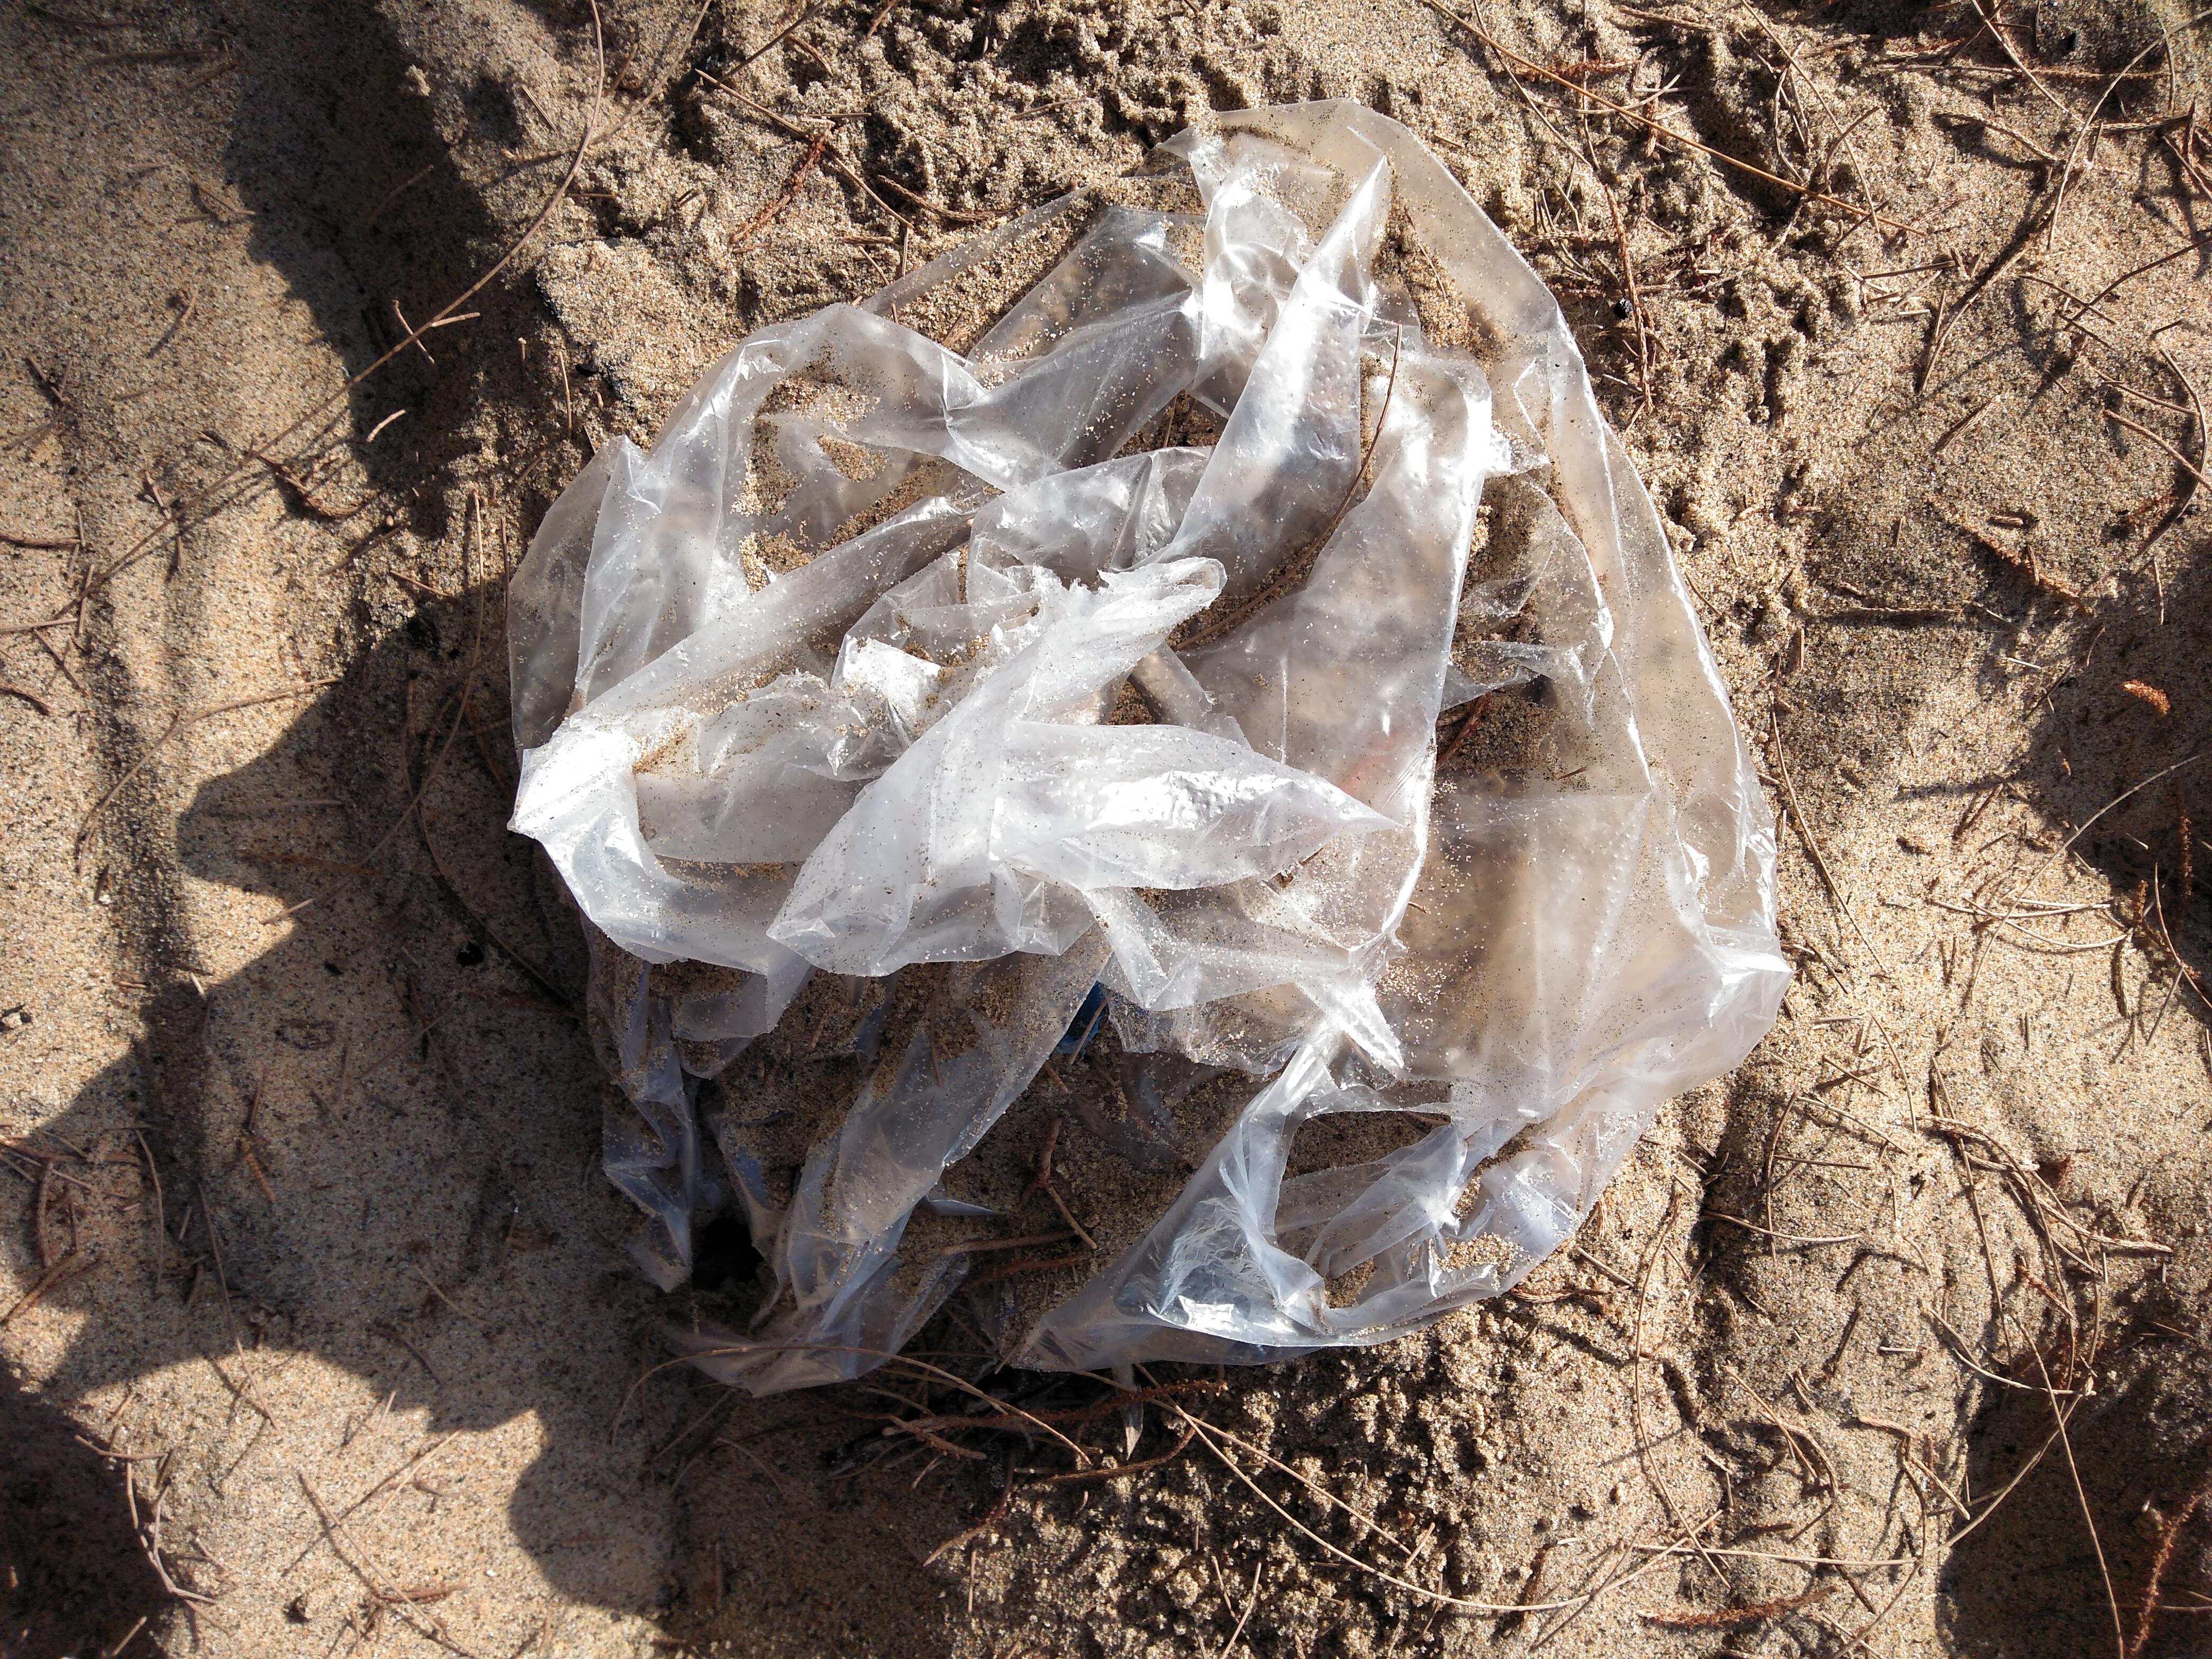
Object: Plastic film (Plastic bag & wrapper)